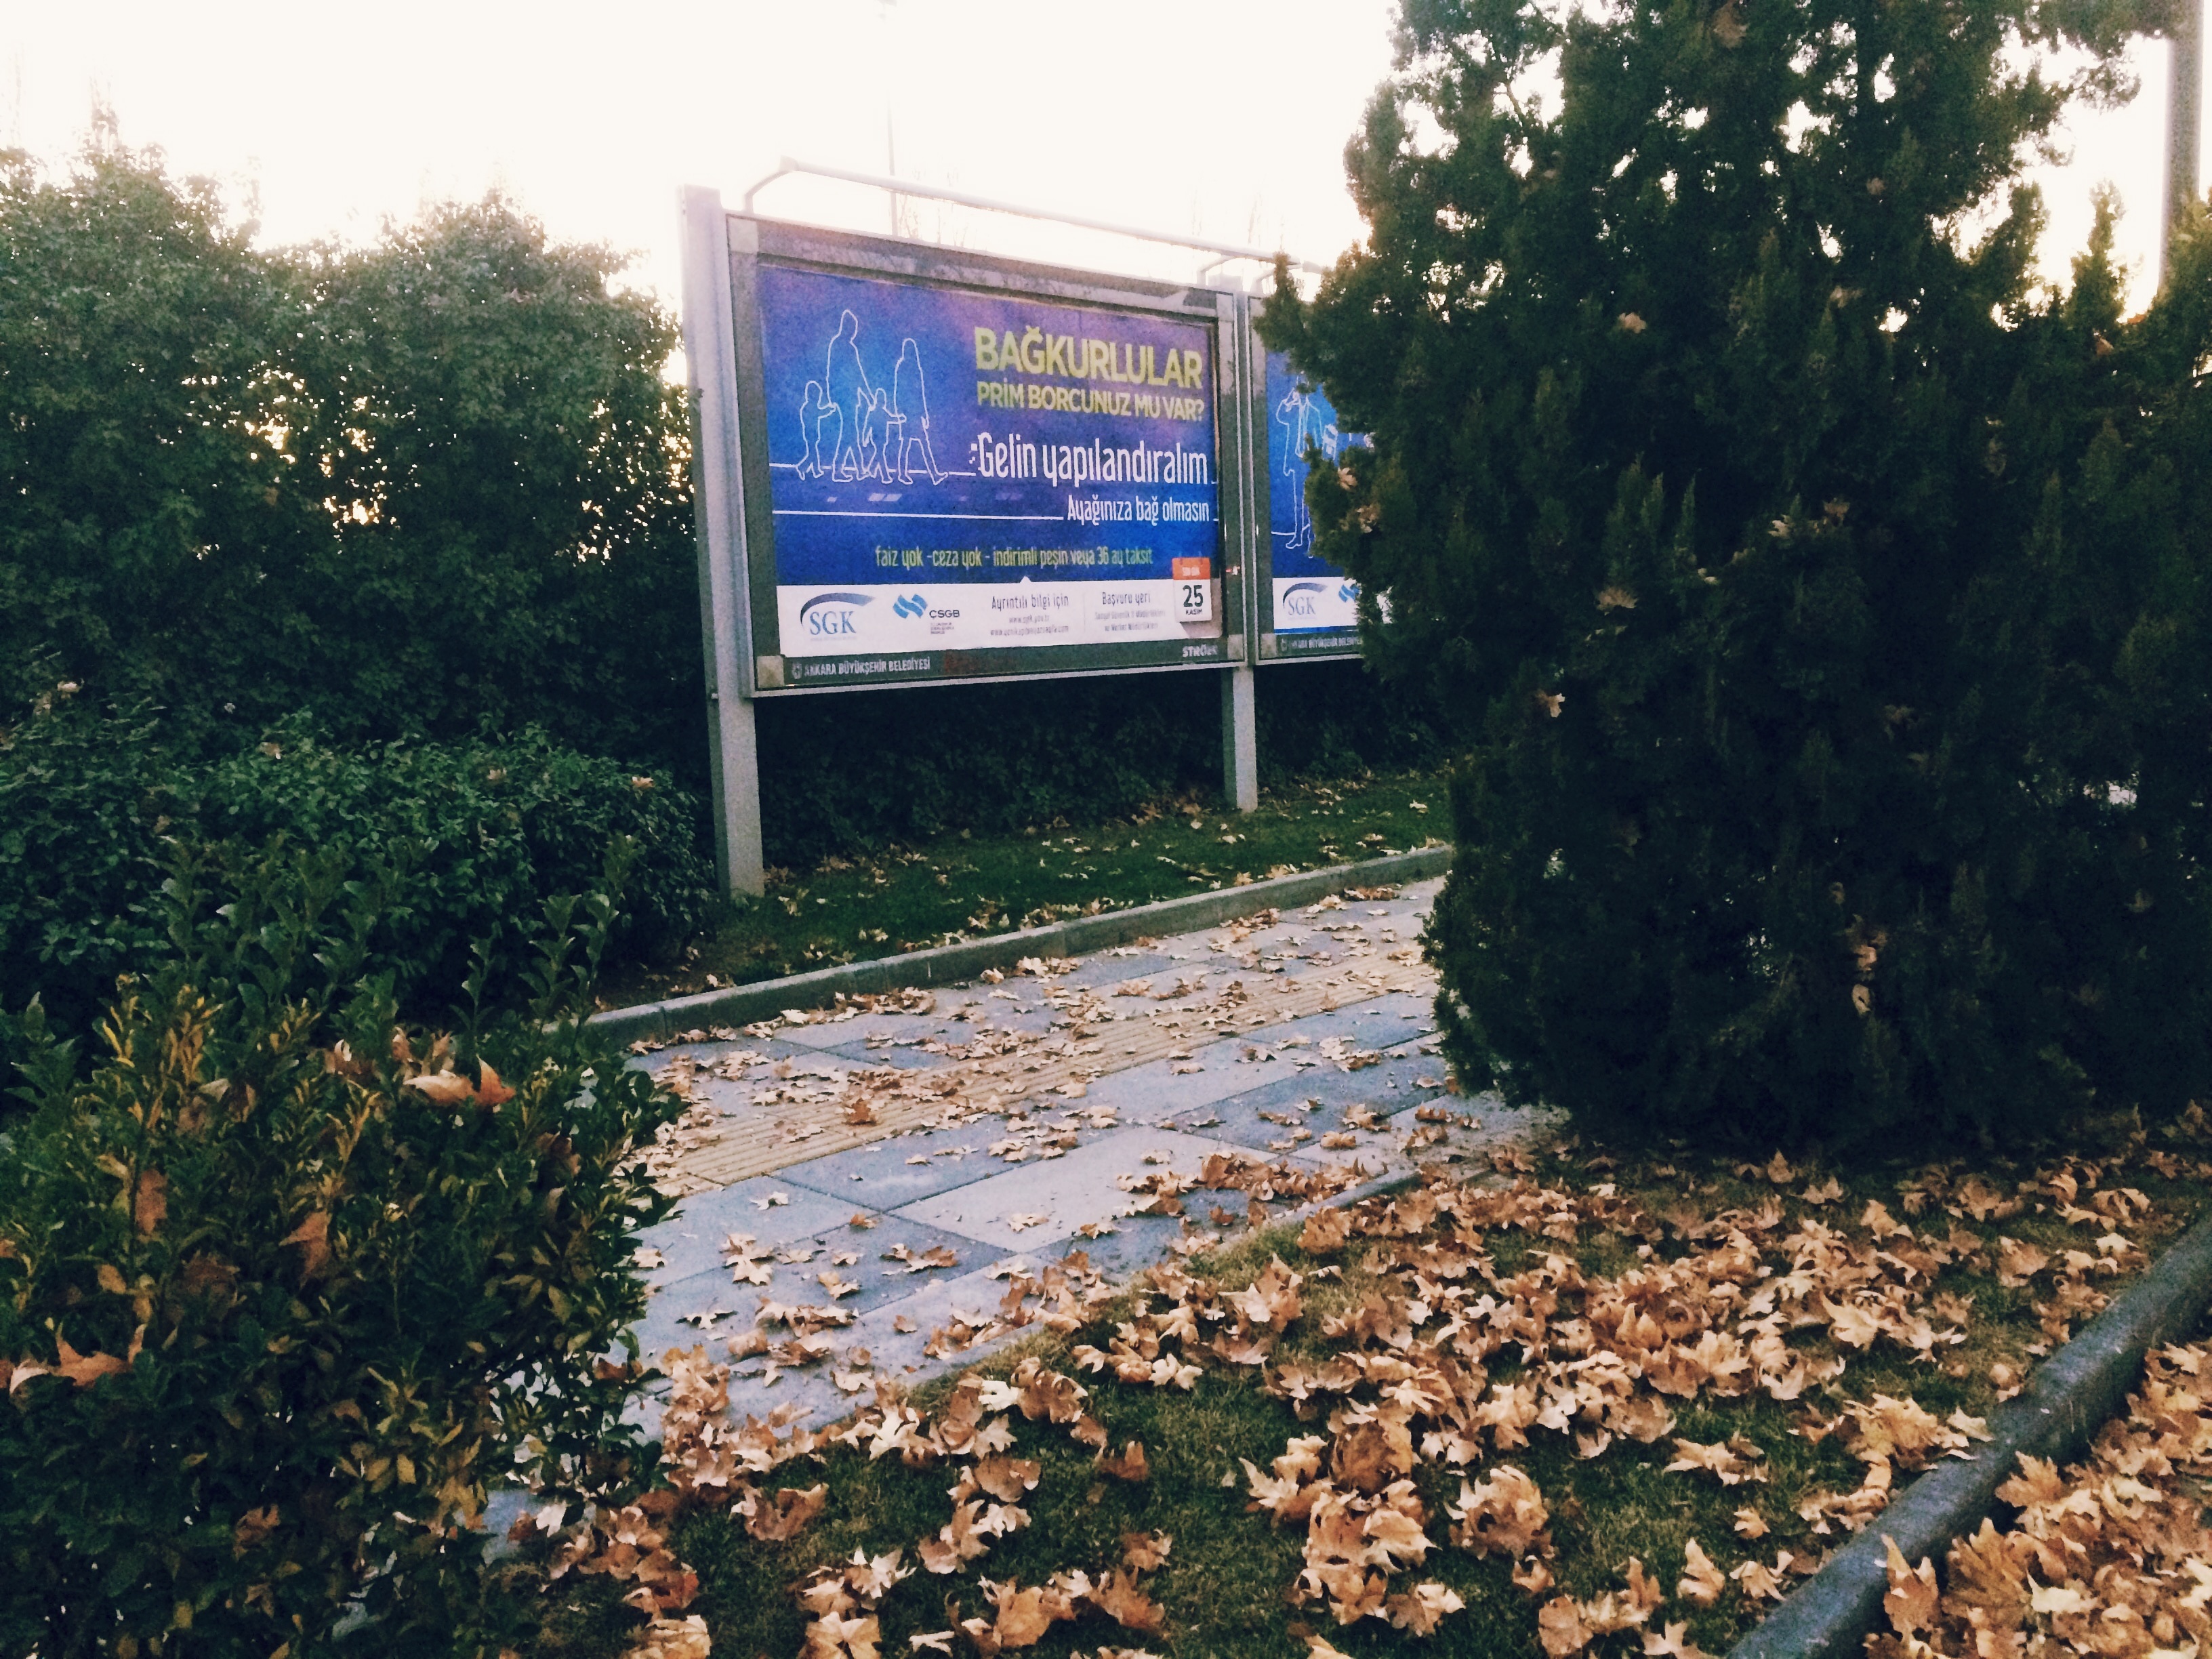
transport, suburb, residential area